Biberist

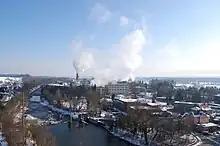
Paper factory in Biberist

, Biberist had an unemployment rate of 4.5%. , there were 75 people employed in the primary economic sector and about 25 businesses involved in this sector. 1,576 people were employed in the secondary sector and there were 88 businesses in this sector. 1,846 people were employed in the tertiary sector, with 196 businesses in this sector. There were 3,960 residents of the municipality who were employed in some capacity, of which females made up 44.2% of the workforce.